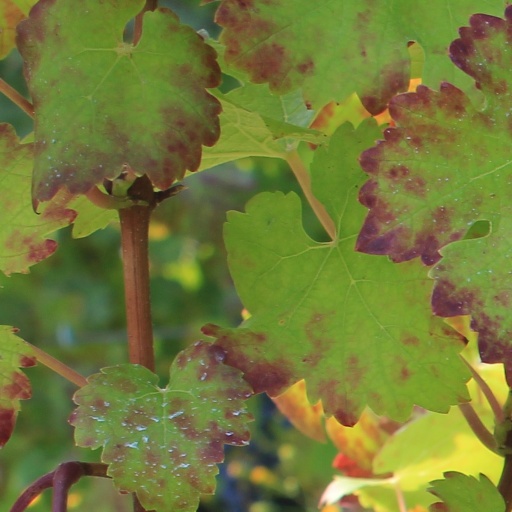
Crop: grape